Flag of Timor-Leste

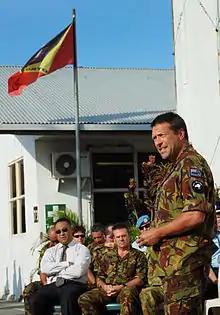
International Stabilization Force flag

The armed resistance against the Indonesians was led by Falintil, which was originally the military arm of Fretilin. In 1987, its leader Xanana Gusmão transformed Falintil into a national army of East Timorese resistance. He designed a new blue-white-green-black flag of the Falintil. The Conselho Nacional de Resistência Timorense (CNRT), the umbrella organisation of East Timorese resistance founded in 1998, adopted the Falintil flag as a politically neutral symbol. They replaced the lettering "FALINTIL" with "CNRT" and changed the symbols in the shield. The Falintil used a yellow five-pointed star, two traditional swords (suriks) and three feathers. The CNRT used a spear and two arrows instead of the feathers, and the star was now white. The Falintil adopted this version of the coat of arms for its flag relatively soon. The shield in the flag of the CNRT is also found in slightly modified form with the same elements in the later first coat of arms of Timor-Leste (2002-2006) after the restoration of independence. In the Falintil camps, it was strictly forbidden to walk through the shadow of the flag. Allegedly, this rule dates back to colonial times, when Timorese were beaten up if they walked through the shadow of the flag of Portugal.